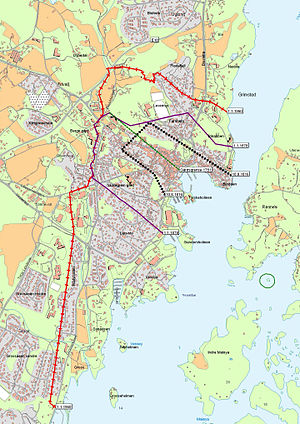
Grimstad / Historie
Grimstad by, de oprindelige grænser fra 1816 og by-udvidelserne i 1878 og 1960
Grimstad er en by og kystkommune i Agder fylke i Norge. Kommunen grænser til Arendal i øst, Froland og Birkenes i nord og Lillesand i vest. 1. januar 1971 blev Fjære kommune og Landvik kommune indlemmet i Grimstad ved en kommunesammenlægning, og folketallet øgedes fra 2 788 til 11 764.